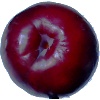
Label: Plum 2